Question: Please indicate a possible affordance area of the jump_skateboard that can be used for standing on
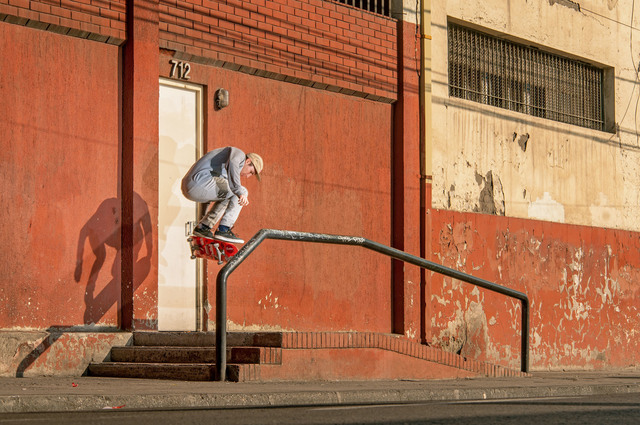
Answer: [182.062, 231.573, 241.229, 266.99]